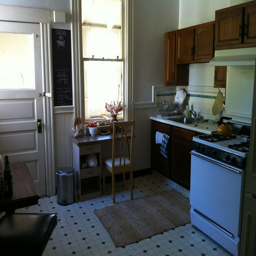
A picture of a kitchen that is in a house.
A kitchen with a stove, and desk and chair.
The view of a small kitchen and desk area.
Kitchen view shows oven, sink, door and window
The kitchen may be small but it is tidy.